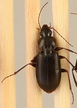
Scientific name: Calathus advena
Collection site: Rocky Mountains NEON (RMNP), plot RMNP_014